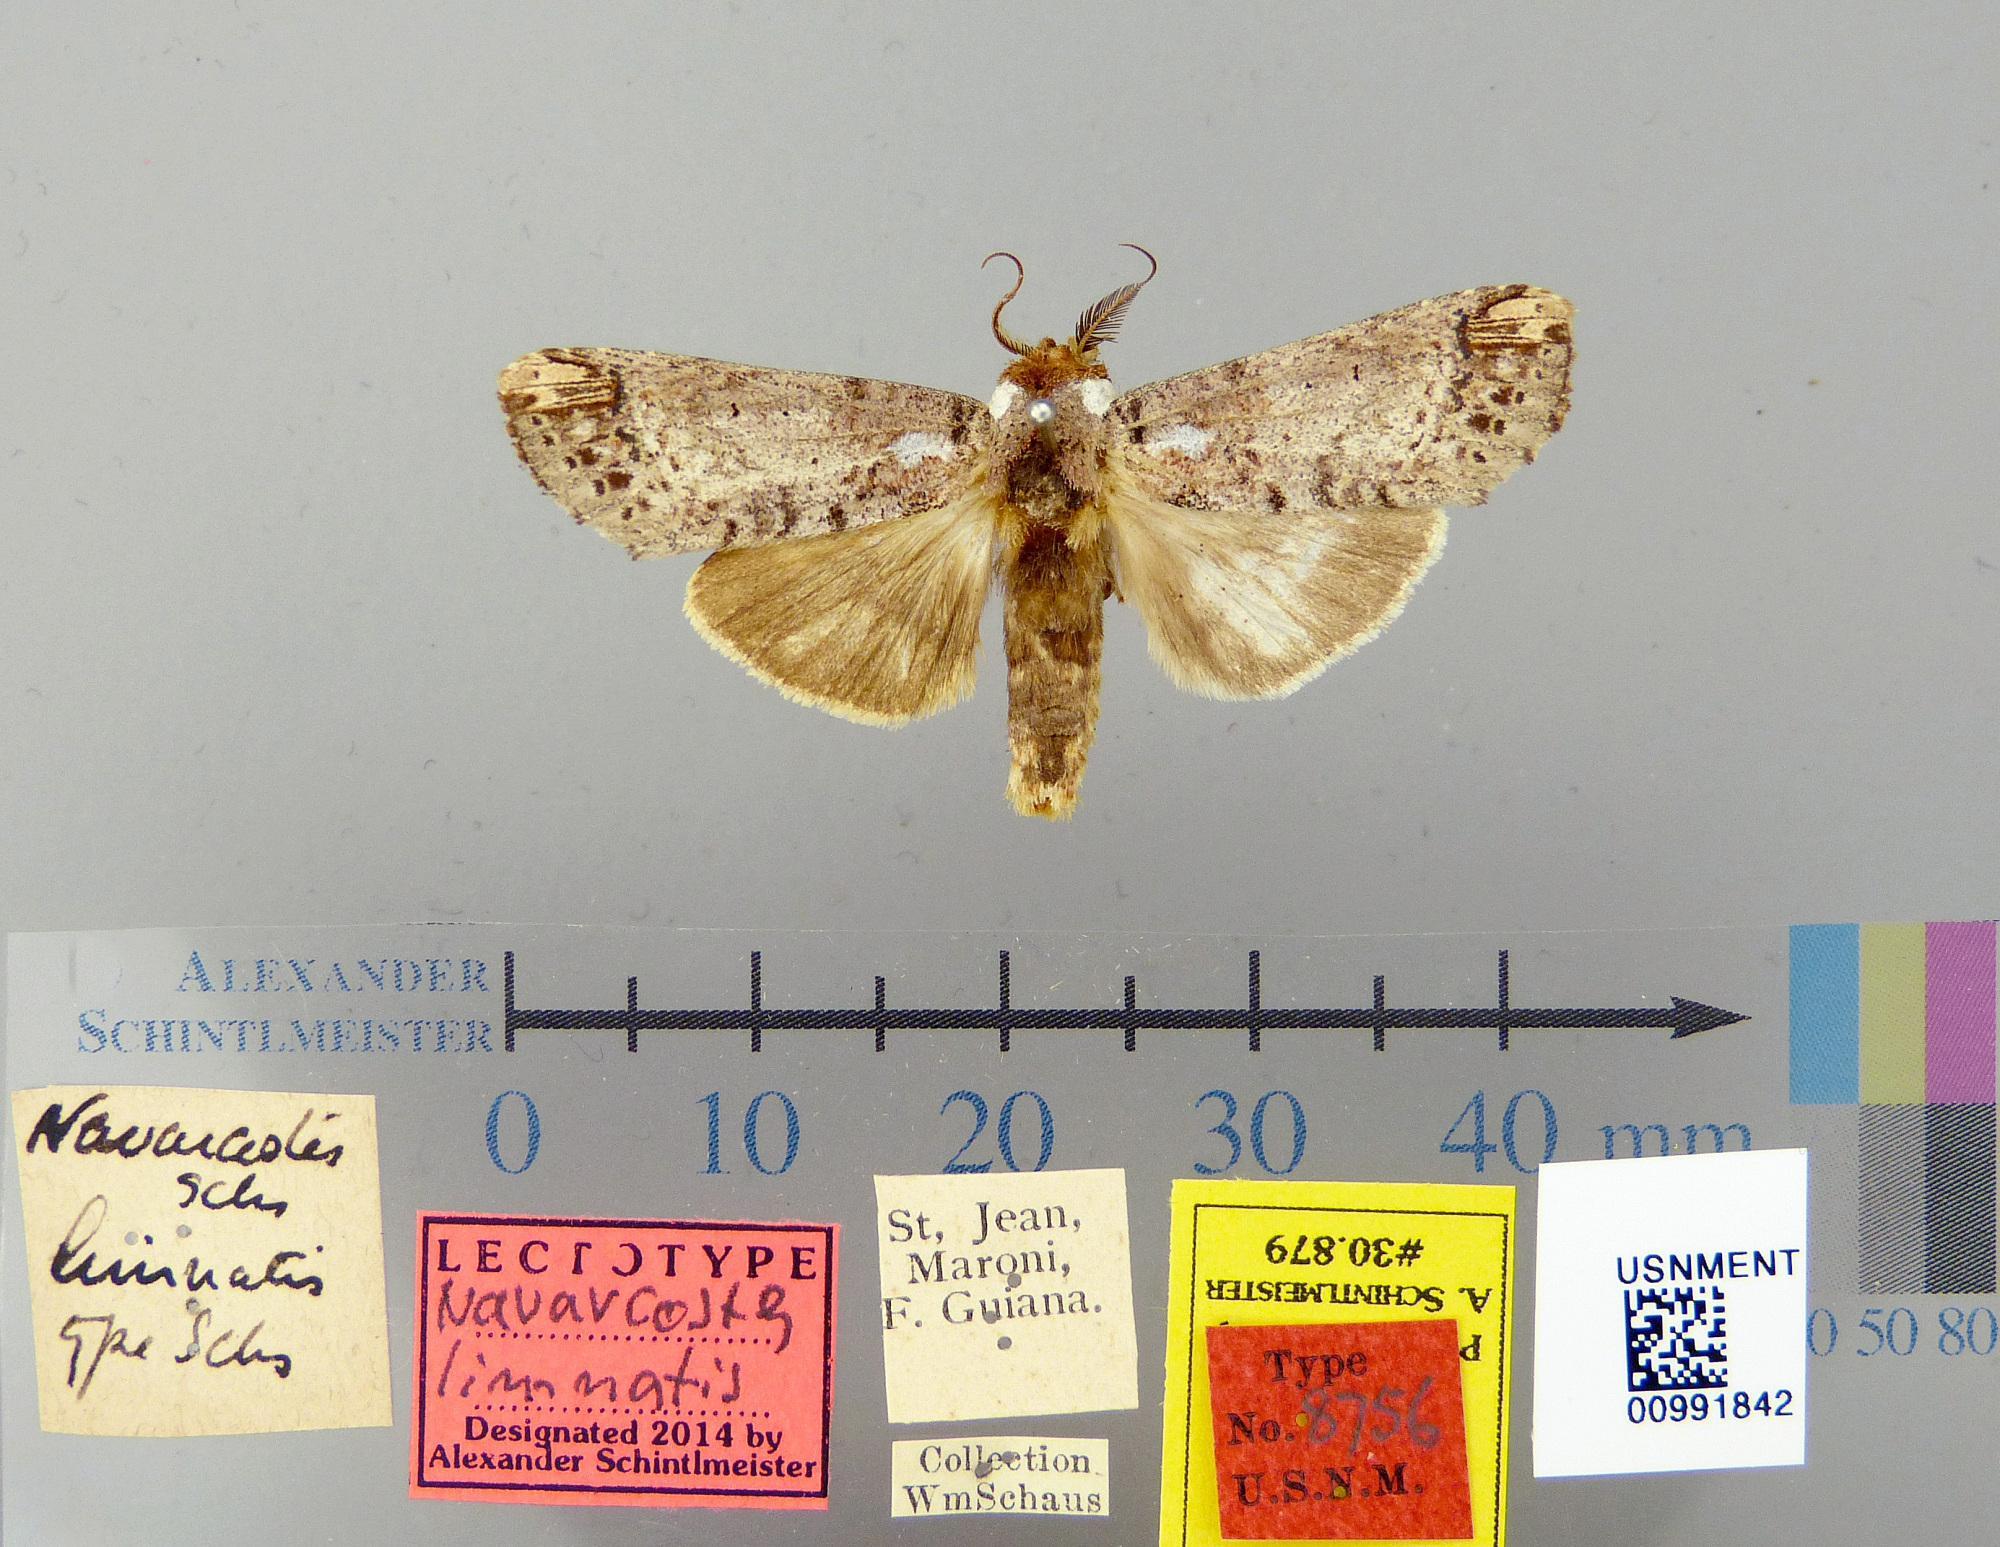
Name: Novaracostes limnatis
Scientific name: Novaracostes limnatis Schaus, 1906
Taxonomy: Animalia, Arthropoda, Insecta, Lepidoptera, Notodontidae
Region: [Not Stated]
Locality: St. Jean du Maroni, French Guiana, France